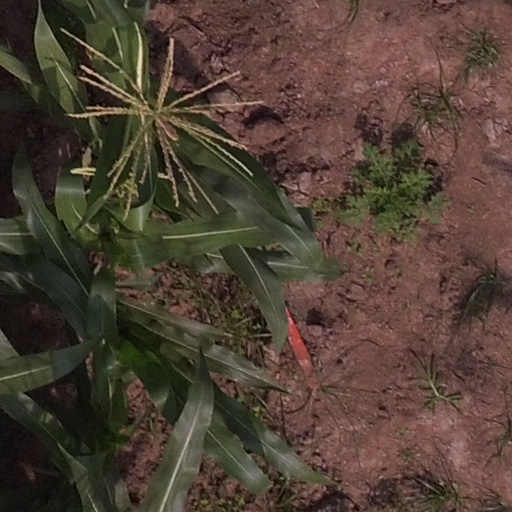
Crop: maize; corn